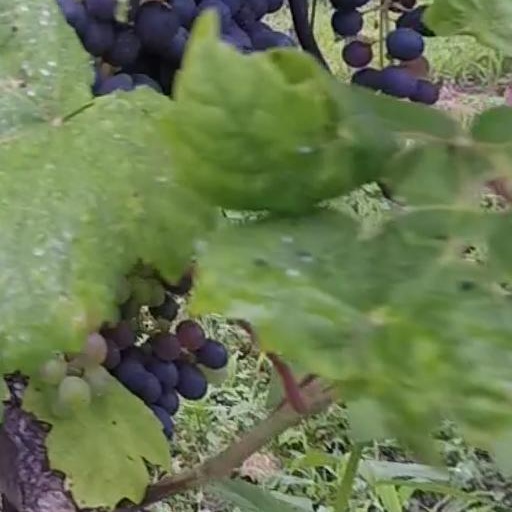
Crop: grape